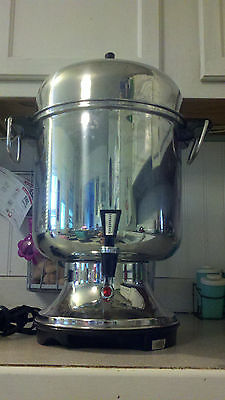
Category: coffee maker